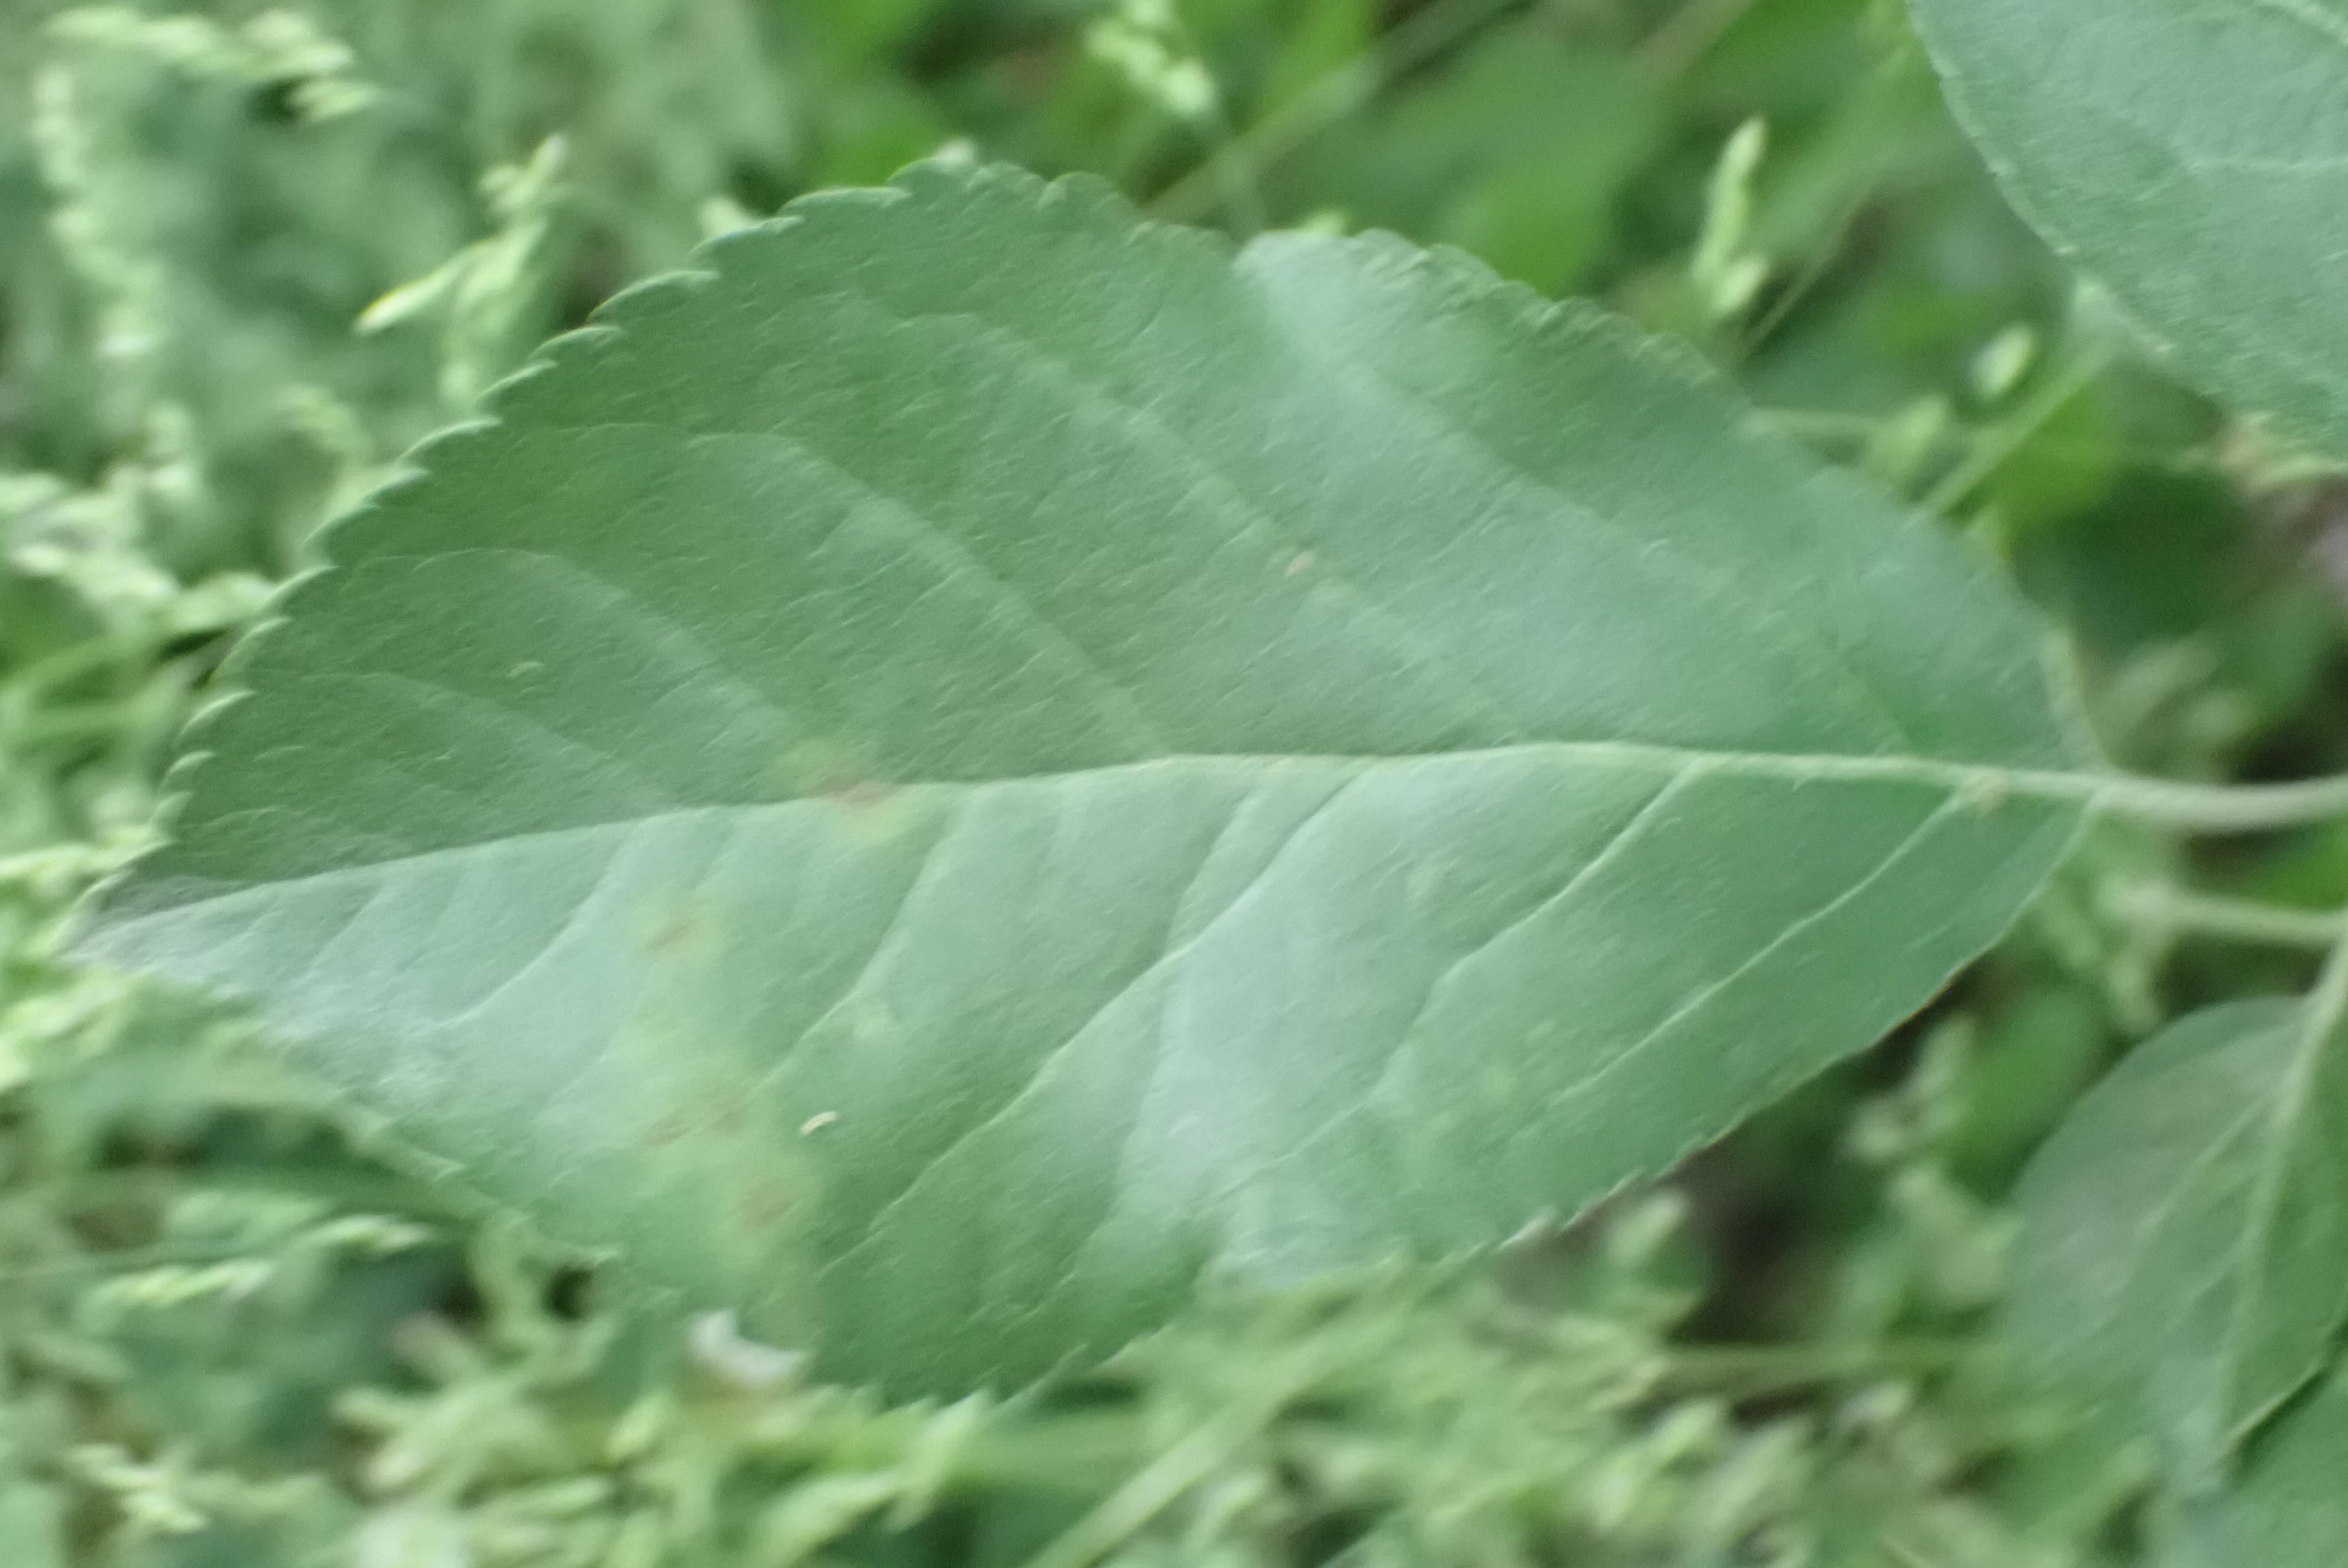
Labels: scab